Sword Art Online: Alicization

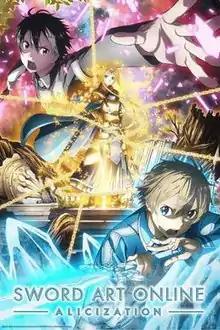
Promotional poster for "Sword Art Online: Alicization"

Sword Art Online: Alicization is the third season of the "Sword Art Online" anime television series based on the light novel series written by Reki Kawahara and illustrated by abec. It was produced by A-1 Pictures and directed by Manabu Ono. It covers the first part of the "Alicization" arc and adapts from the novel's ninth volume, "Alicization Beginning", to the fourteenth volume, "Alicization Uniting". The second part of the anime, titled Sword Art Online: Alicization – War of Underworld, adapts from the novel's fifteenth volume, "Alicization Invading", to the eighteenth volume, "Alicization Lasting". While not covered in the light novels, "Alicization" takes place after "", as it incorporates elements from the film not found in the novels.